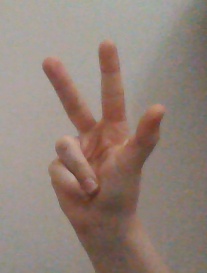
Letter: al